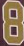
Number: 8